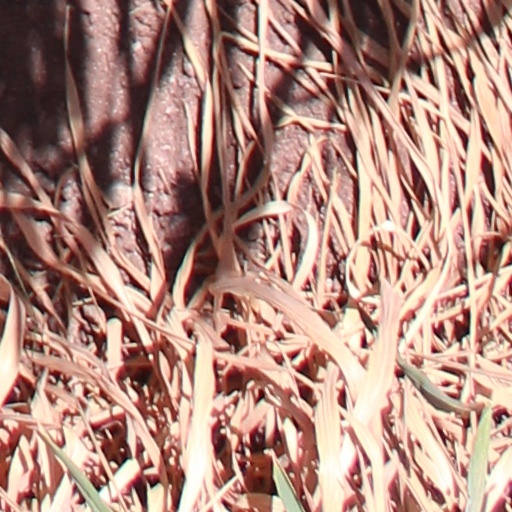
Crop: wheat